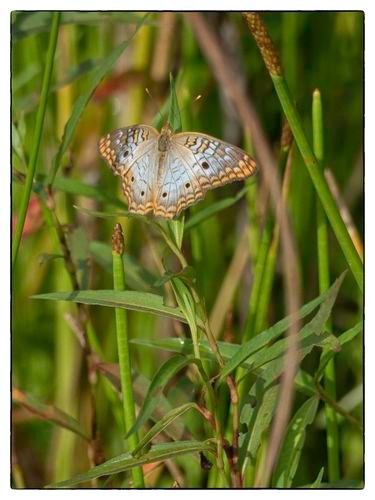
Scientific name: Anartia jatrophae
Common name: White peacock
Family: Nymphalidae
Order: Lepidoptera
Pollinator type: Primary pollinator
Habitat: Gardens, parks, and open areas
Geographic range: Southern United States to Argentina
Conservation status: Least Concern